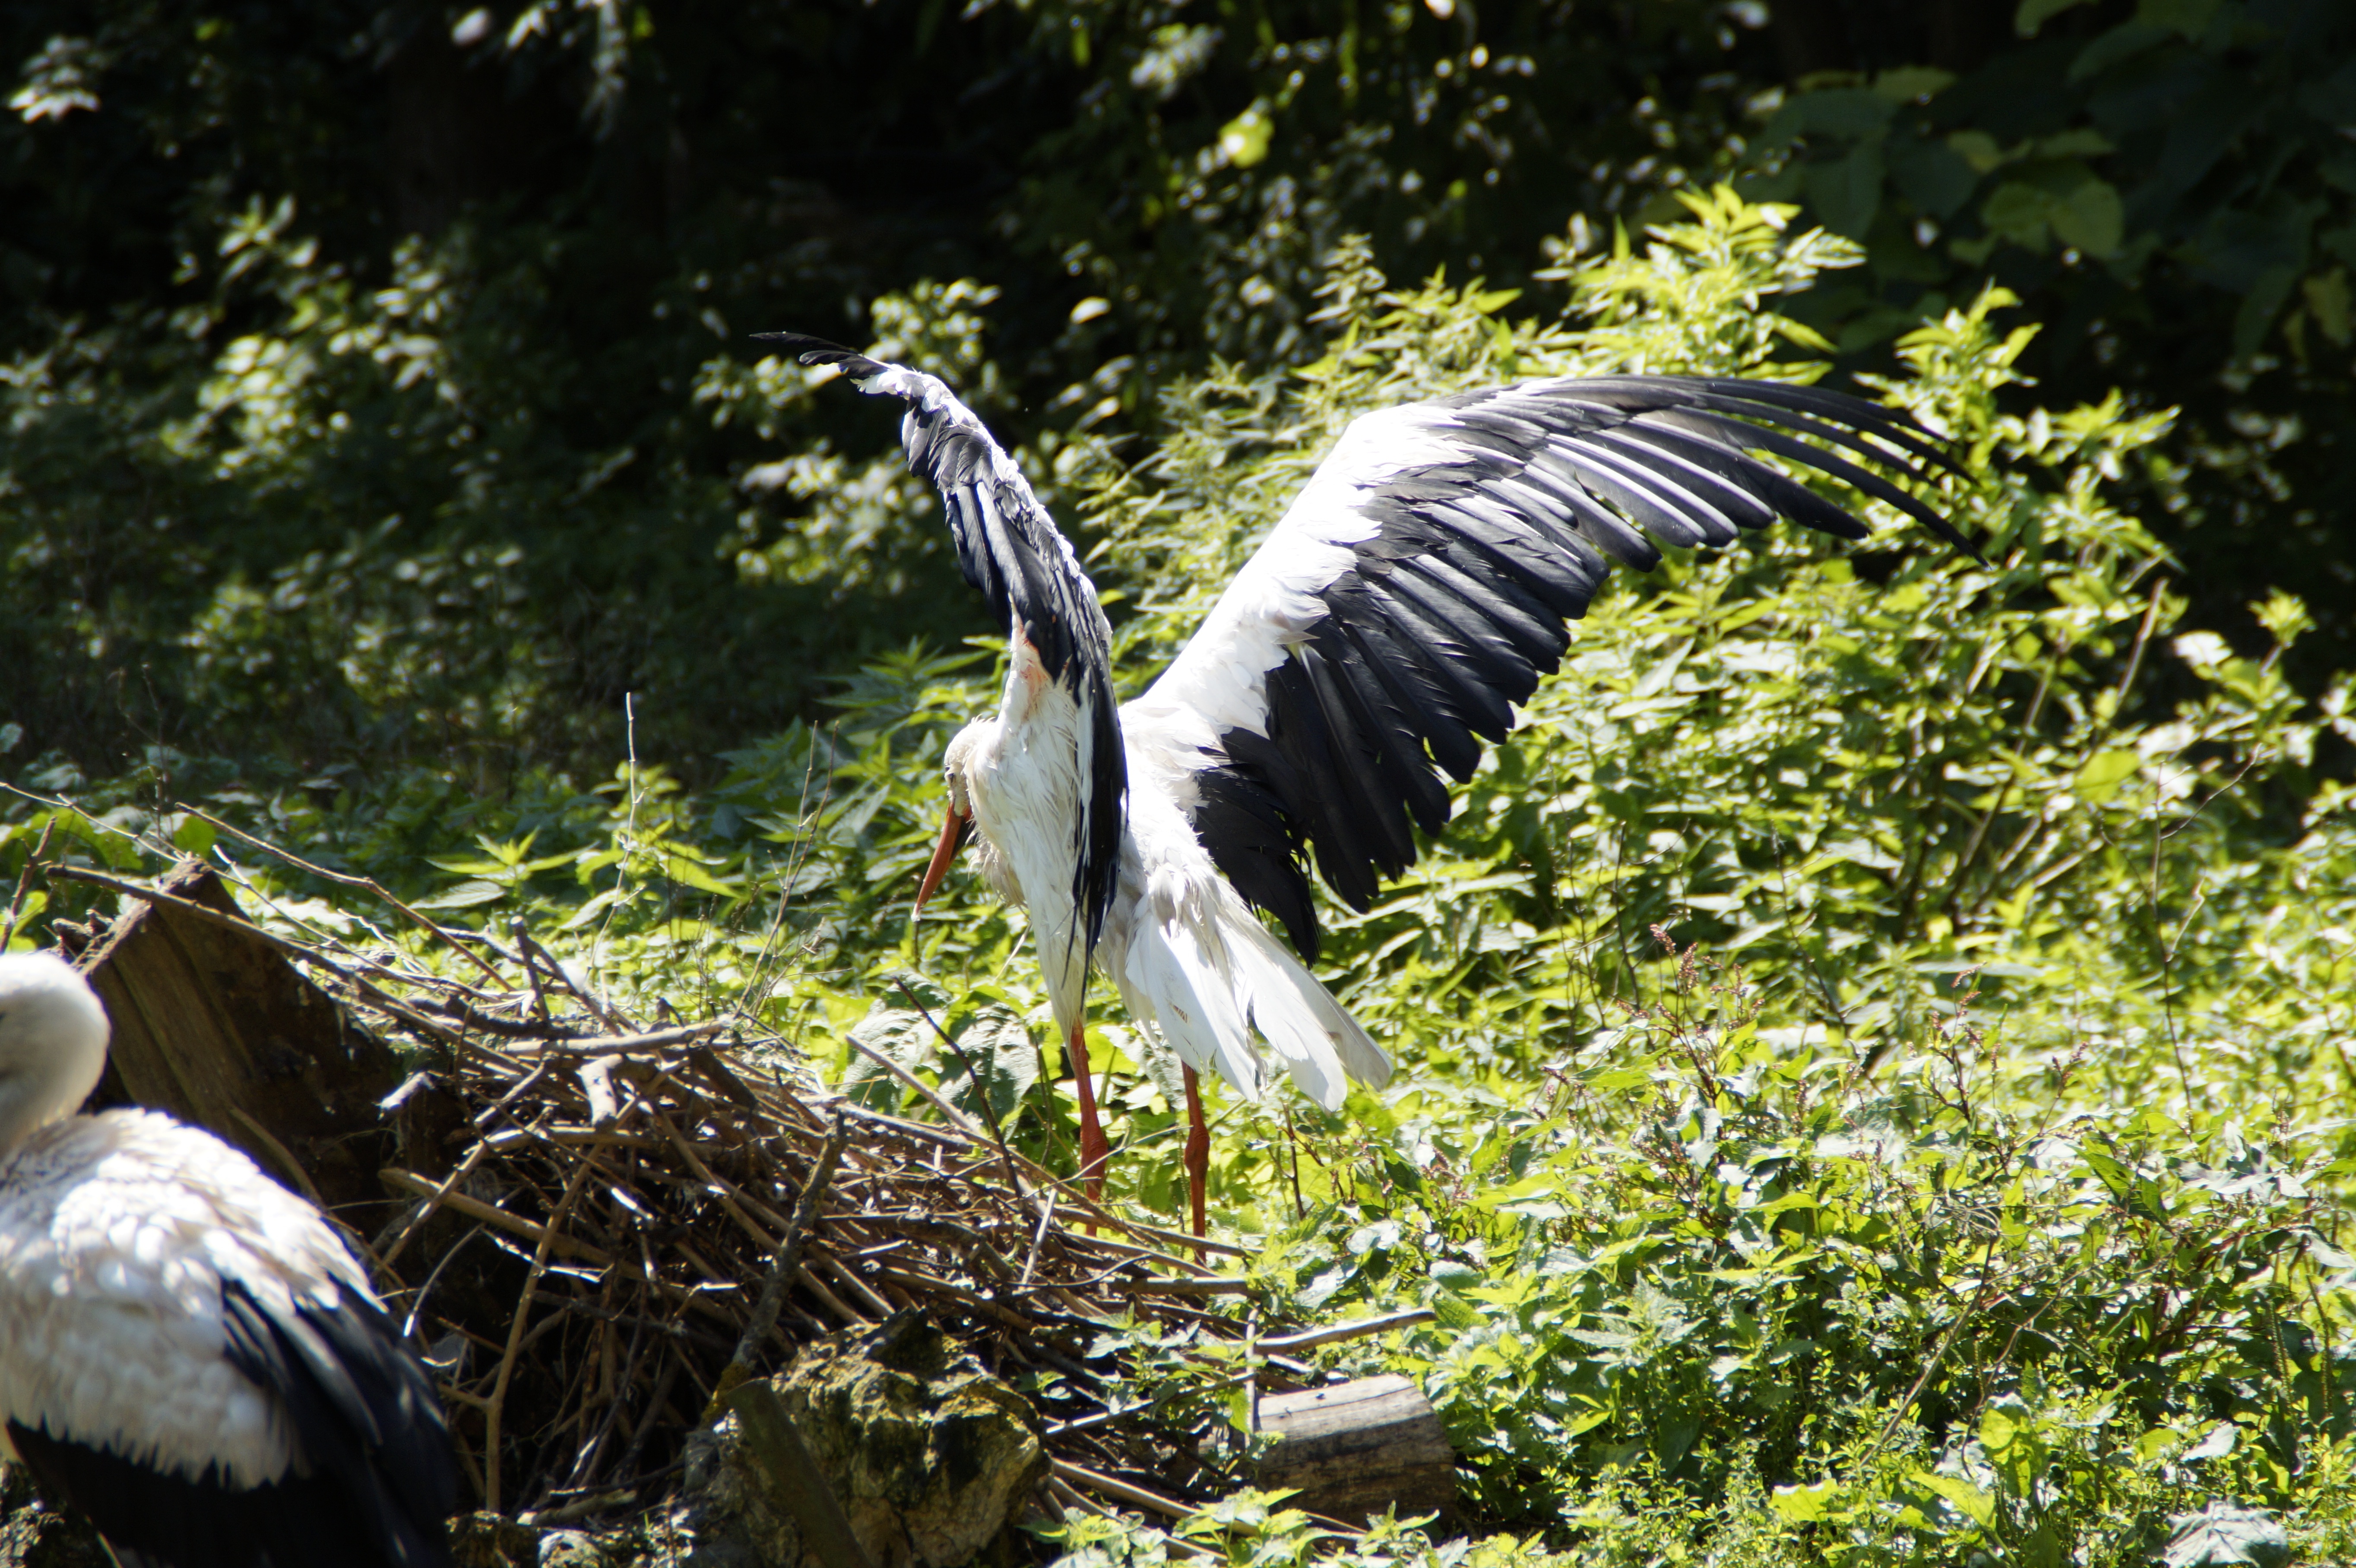
nature, bird, wing, meadow, wildlife, zoo, jungle, feather, fauna, stork, start, birds, animals, heron, nest, breed, storks, rattle stork, stork couple, storchennest, ciconiiformes, los flies, fl gelschlagend